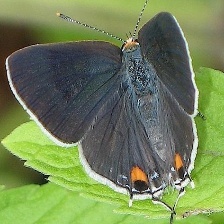
Species: GREY HAIRSTREAK
Butterfly family (ImageNet category): lycaenid_butterfly